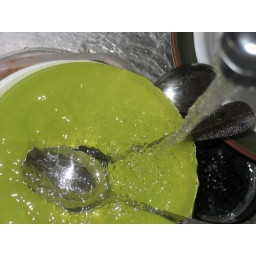
Was about to wash dishes, and was struck by the green and silver with the water running.